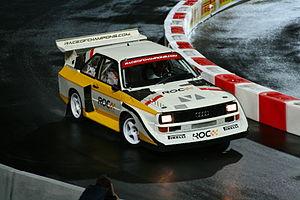
Michèle Mouton, née le 23 juin 1951 à Grasse, surnommée parfois par ses pairs français et la presse ouest-allemande Le beau volcan noir, est une pilote de rallye française, fille d'horticulteurs provençaux, dont la vocation première était de devenir éducatrice spécialisée pour adolescents en difficulté.